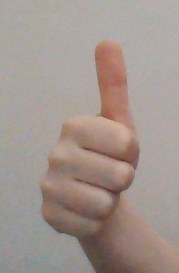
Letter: aleff